Amnon

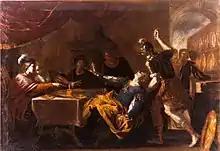
"The Banquet of Absalom", attributed to Niccolò De Simone.

Two years later, to avenge Tamar, Absalom invited all of David's sons to a feast at sheep-shearing time, then had his servants kill Amnon after he had become drunk with wine. As a result, Absalom fled to Geshur.